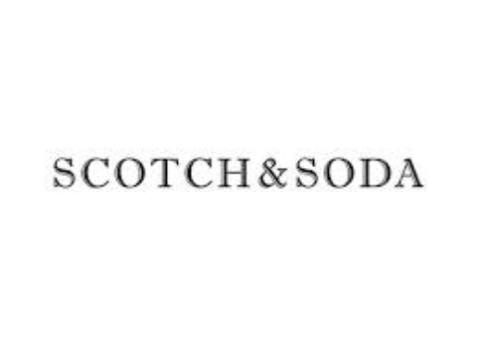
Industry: Clothes